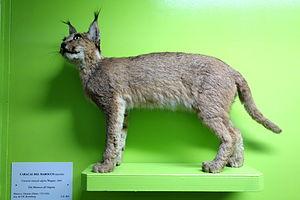
Le Caracal est un félin du genre Caracal largement répandu en Afrique et en Asie depuis le Moyen-Orient jusqu'au sous-continent indien. En 2008, le caracal était classé en catégorie préoccupation mineure sur la liste rouge de l'UICN en raison de sa présence relativement commune notamment en Afrique australe et en Afrique de l'Est. Le caracal est néanmoins considéré comme menacé en Afrique du Nord et rare en Asie centrale et en Inde.